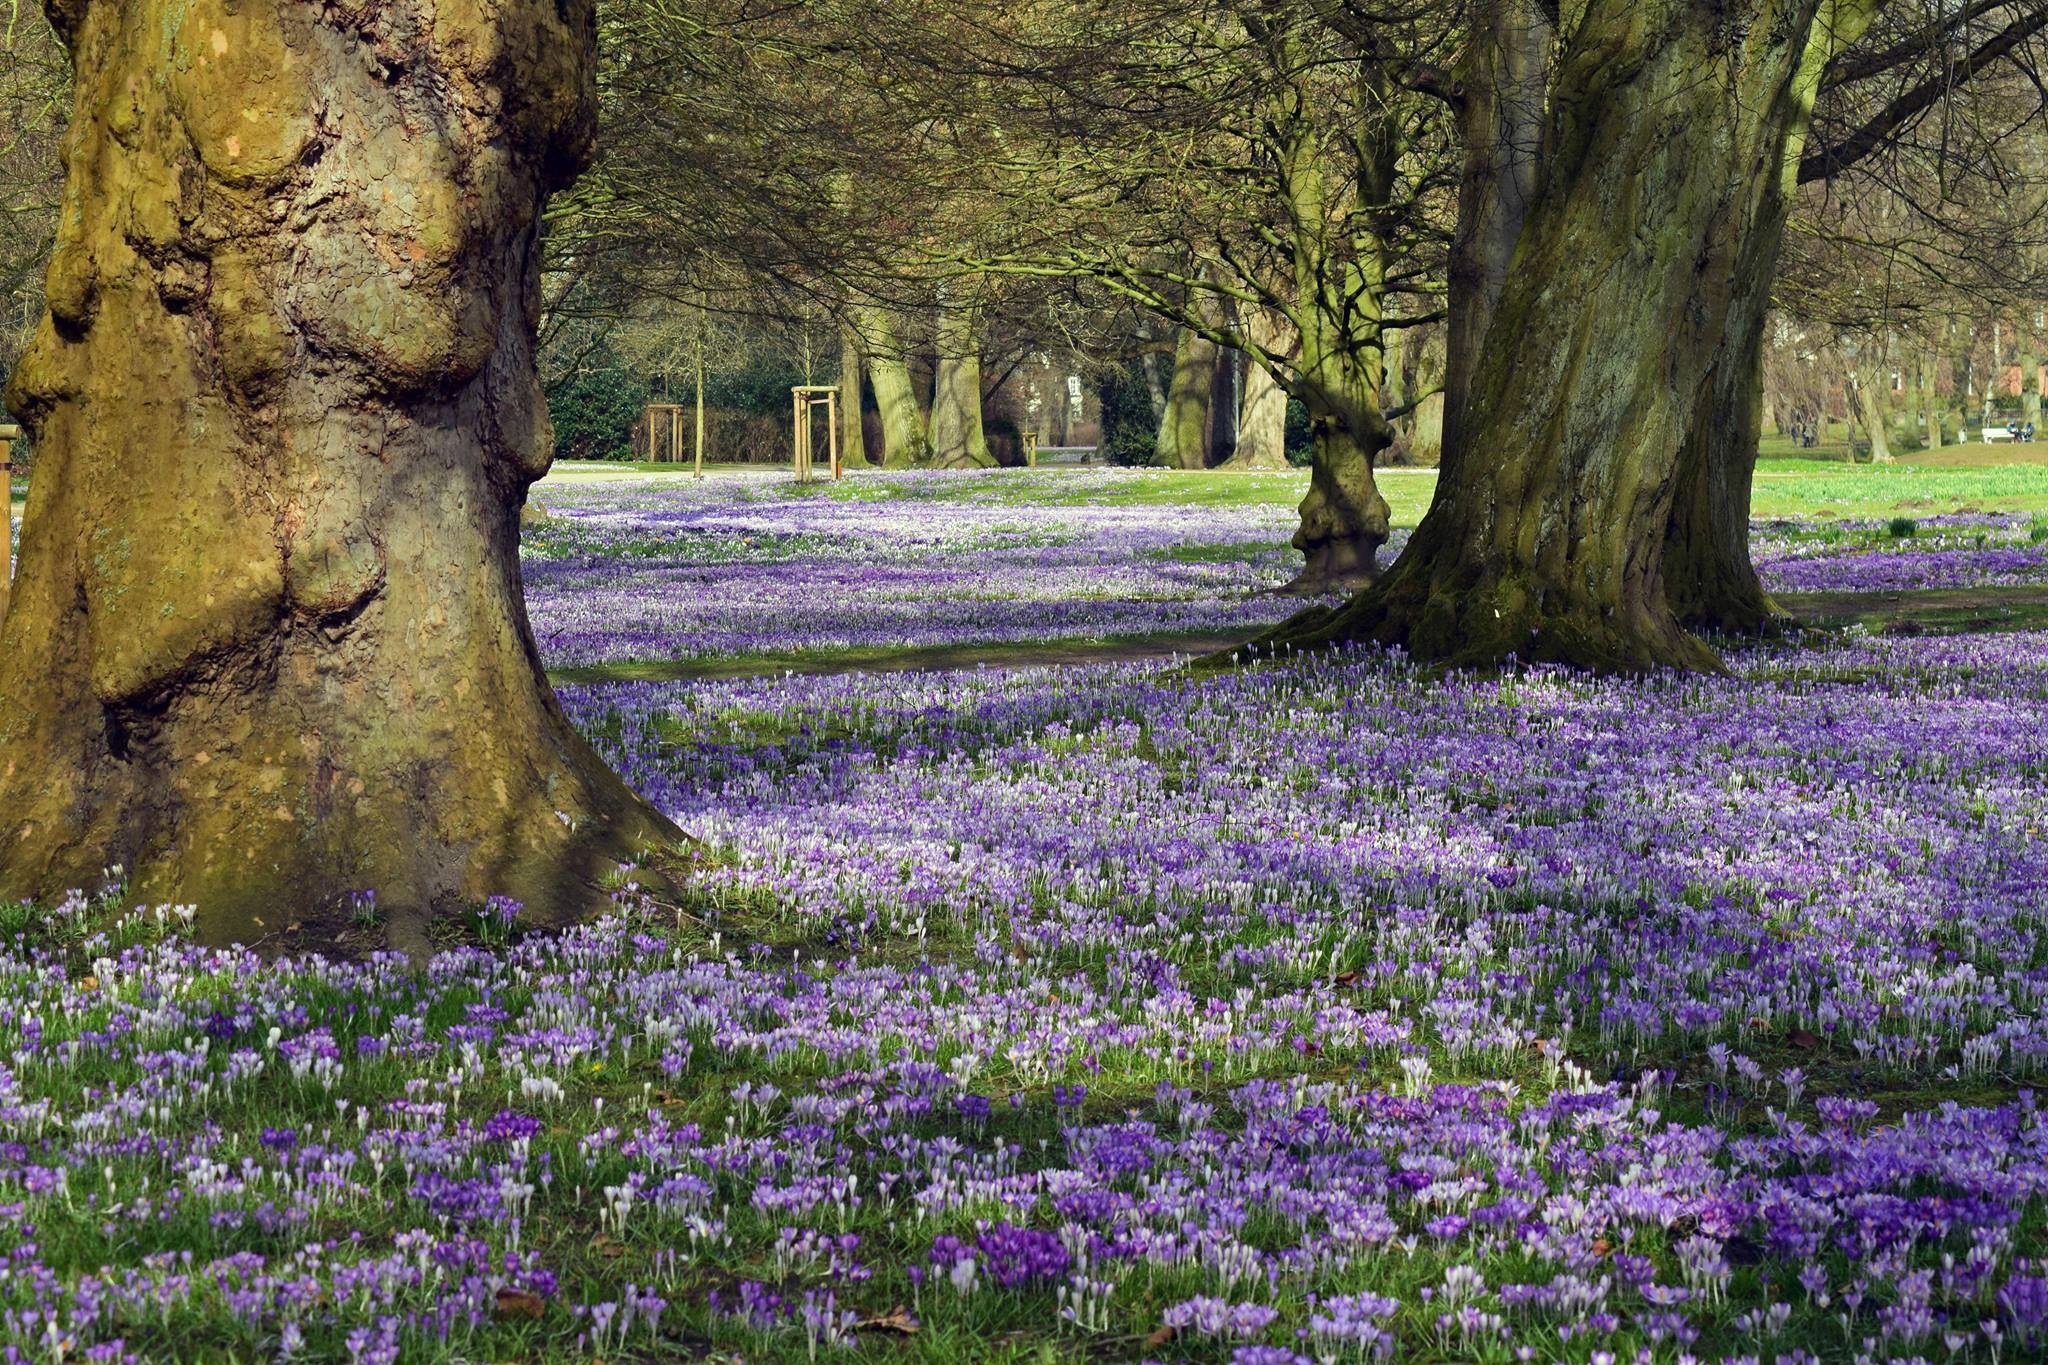
tree, nature, blossom, plant, meadow, flower, purple, park, botany, garden, flora, wildflower, crocus, woodland, lupin, carpet of flowers, flowering plant, woody plant, land plant